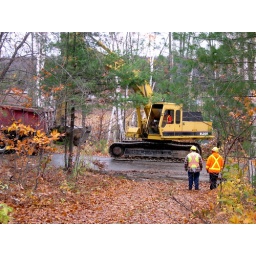
finally some road work being done my driveway and on stewart lake road...just in time for the snow!